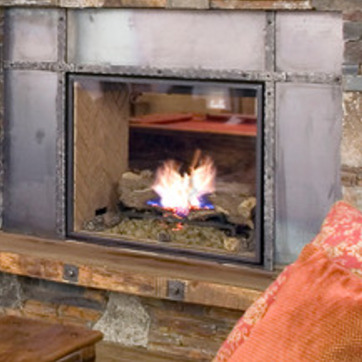
Material: other